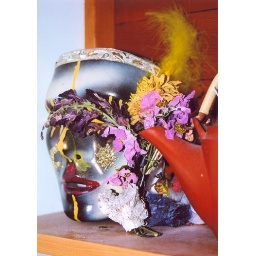
bouquet I from Sam Squatch migrates to a shelf in the bathroom